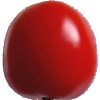
Label: Tomato 4